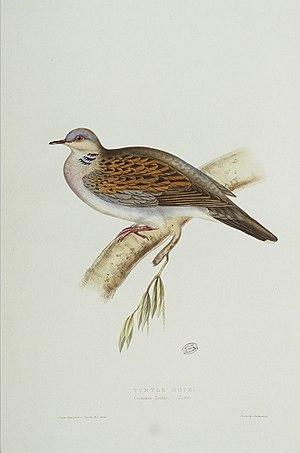
Les Columbinae sont une sous-famille qui regroupe plusieurs genres d'oiseaux appelés, dans le langage vernaculaire : pigeons, tourterelles, tourtelettes, colombes, colombines, phasianelles, géopélies, gallicolombes, etc.